The Jane Show

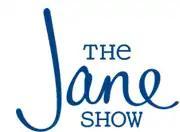
"The Jane Show" logo

The Jane Show is a Canadian television sitcom produced by Shaftesbury Films that was shown on Global from 2006 to 2007. The series stars Teresa Pavlinek as Jane Black, an aspiring novelist who takes a corporate job after her life undergoes a major upheaval.